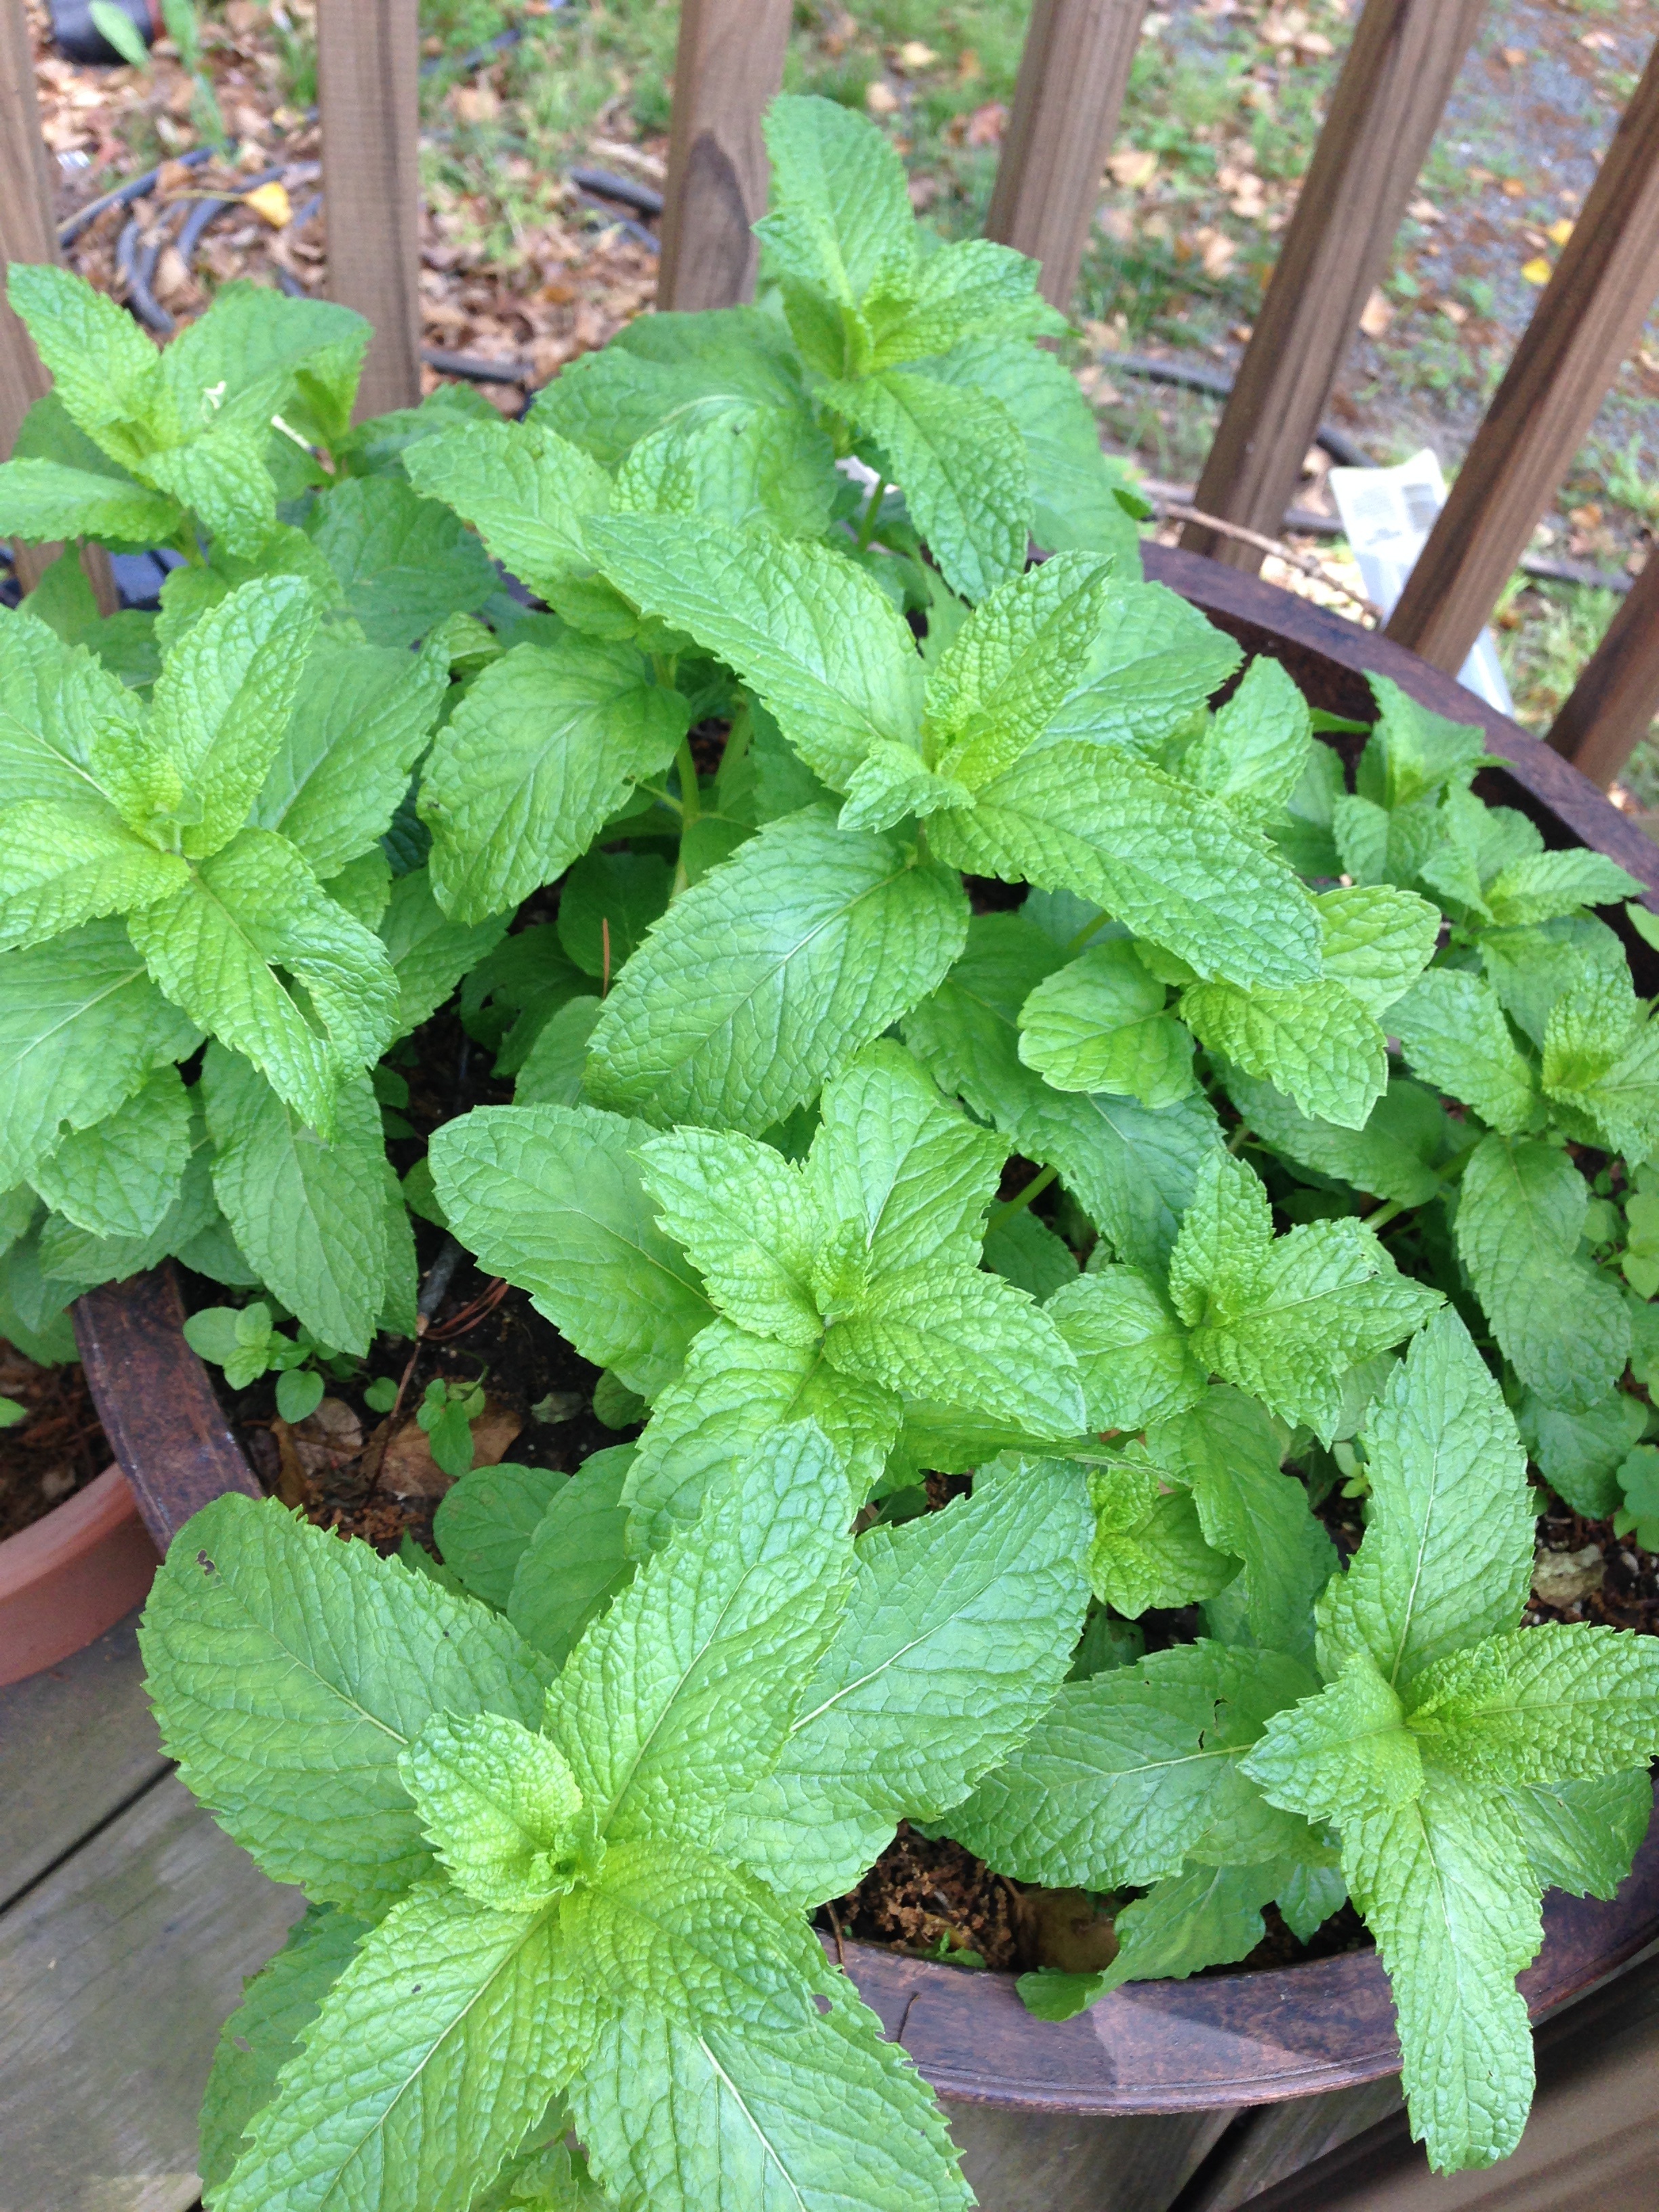
nature, plant, leaf, flower, aroma, green, herb, produce, natural, fresh, garden, mint, plants, organic, herbal, flowering plant, spearmint, lemon balm, annual plant, land plant, perilla frutescens, perilla, fines herbes